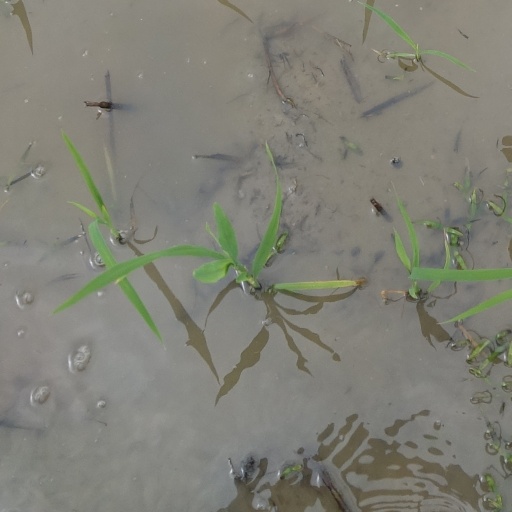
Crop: rice